Describe the emotion expressed in this image:  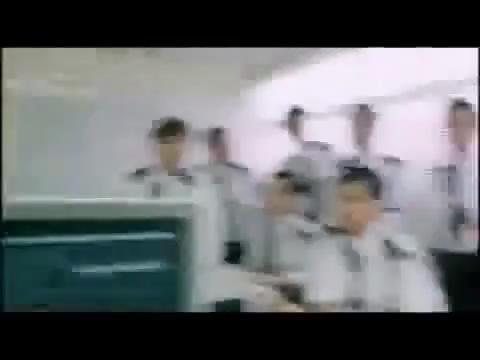
This person displays Pain, valence and arousal with low intensity.